History of institutions for deaf education

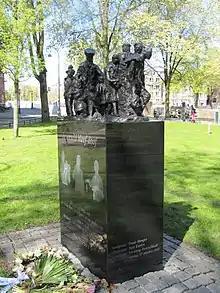

The institution was originally located in a "small house in Fürstenwalde an der Spree". Reich was poor when he opened the institution and struggled to afford the school's expenses. He established a Jewish support organization for the deaf composed of wealthy community benefactors to help fund the continued efforts of the school. The support of this organization known as, "Jedide Ilmim" or "Friends of the Deaf", made possible, not only the continued security of Reich's institute, but also the opportunity for its expansion. In 1890, the institution was relocated to a larger facility in Weissensee near Berlin.